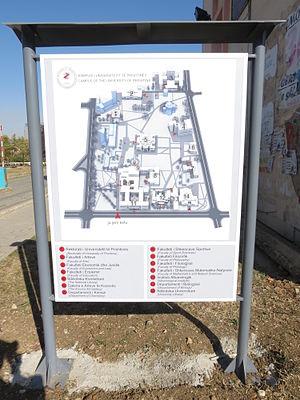
Plan du campus de l'Université de Pristina au Kosovo. Lëtzebuergesch: Plang vum Campus vun der Universitéit vu Pristina am Kosovo. Shqip: Universiteti i Prishtinës